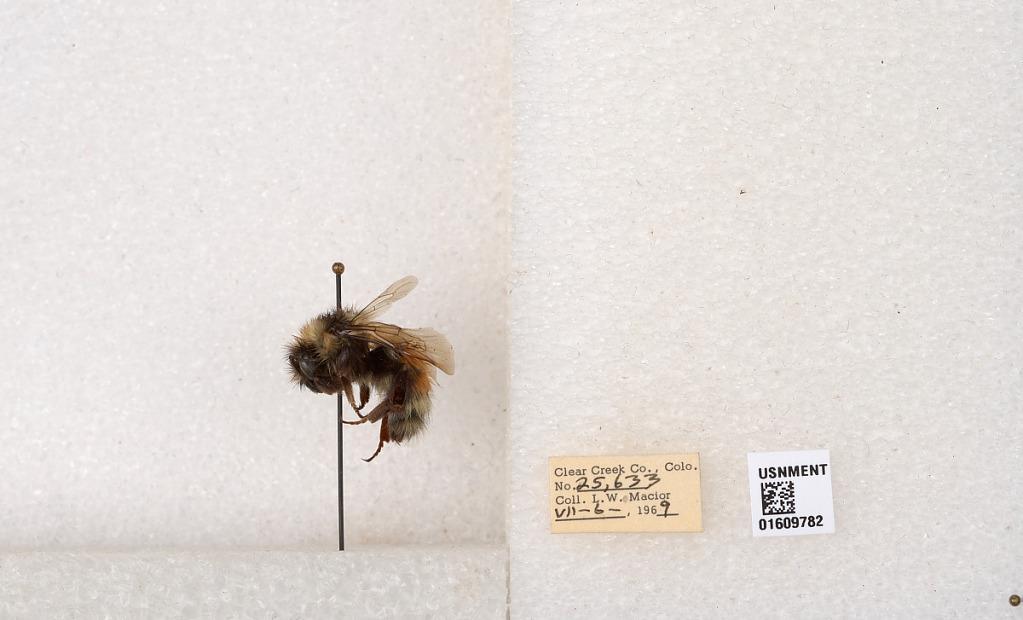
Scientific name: Bombus (Pyrobombus) sylvicola Kirby
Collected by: L. Macior
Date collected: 1969-7-6
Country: United States
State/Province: Colorado
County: Clear Creek
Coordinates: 39.6856, -105.645